If It Were Love

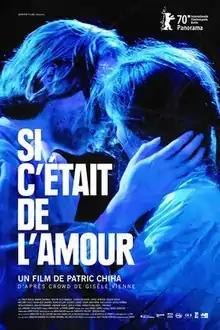

If It Were Love is a French documentary film, directed by Patric Chiha and released in 2020. The film profiles the professional and personal lives of the dancers in "Crowd", a touring piece by choreographer Gisèle Vienne about the rave scene of the 1990s.